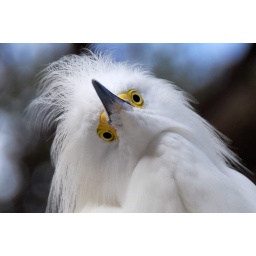
This little guy was standing on the roof of a shed above me.